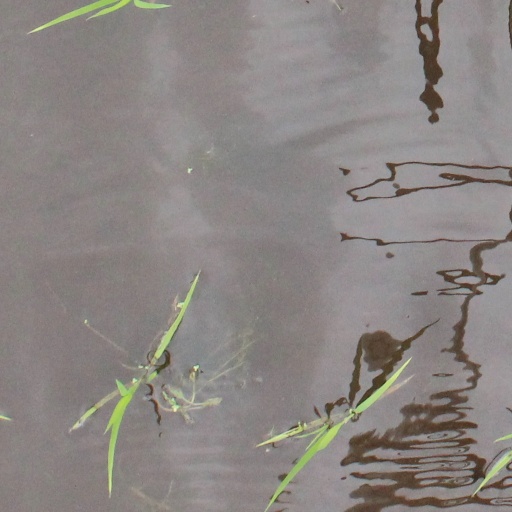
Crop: rice